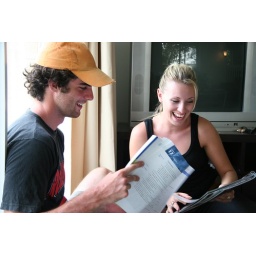
Students review their days classes in the TV lounge area.